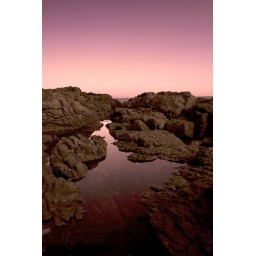
Kiama. I scaled down off the edge and landed in a sea of rocks and water pools...